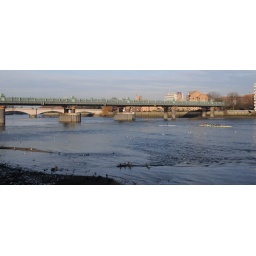
Thames river crossed by a railway bridge and Putney Bridge in the background